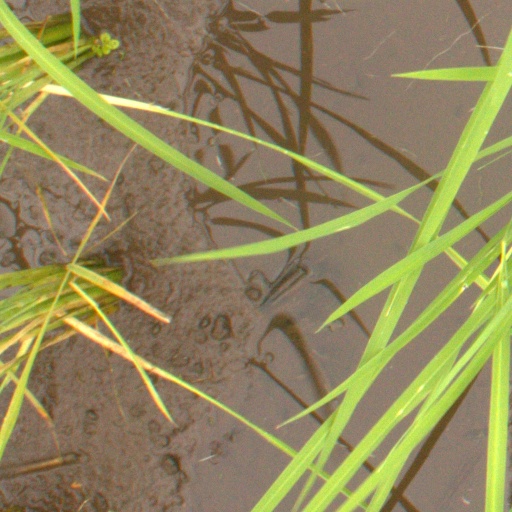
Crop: rice